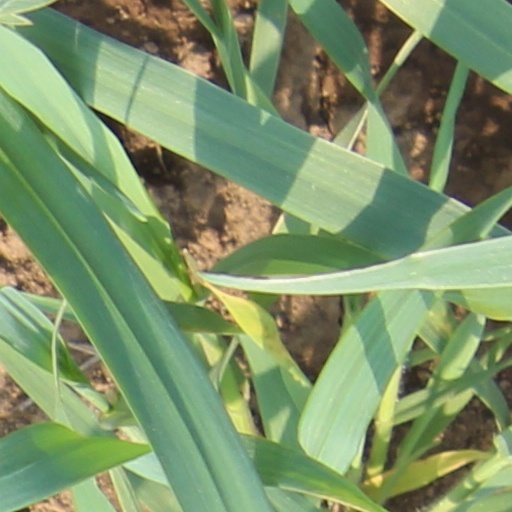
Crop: wheat